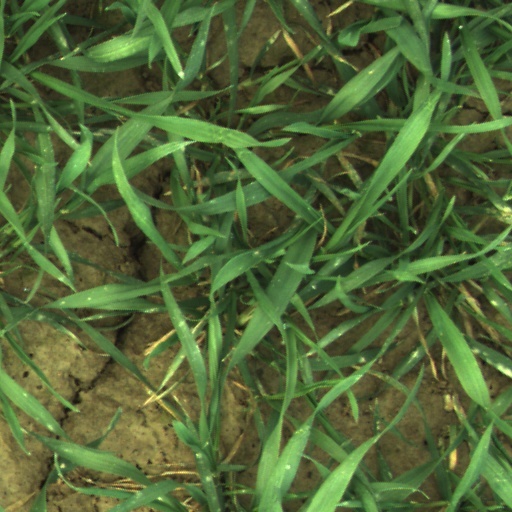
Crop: wheat